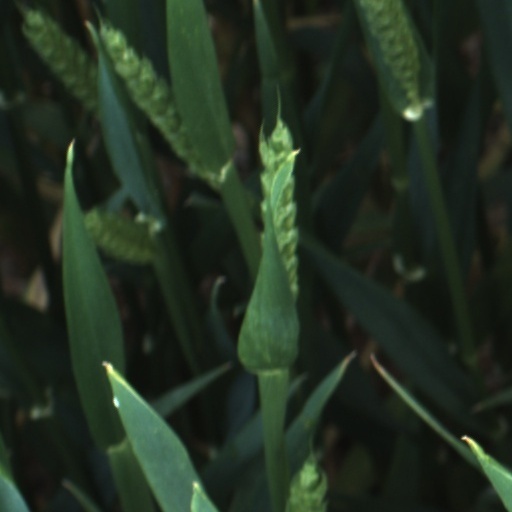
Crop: wheat